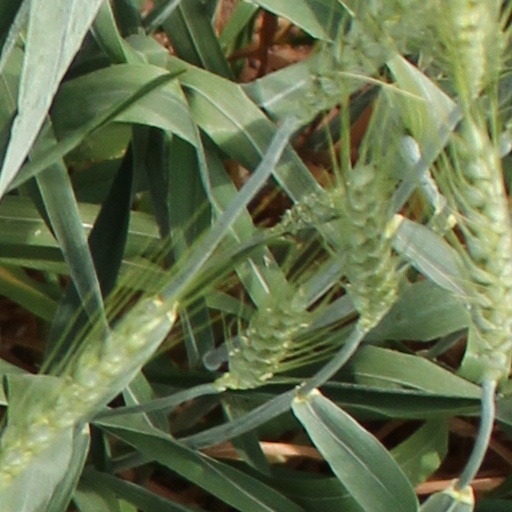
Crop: wheat